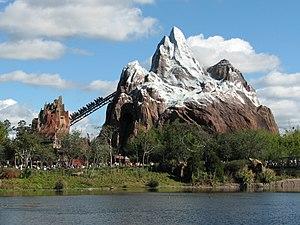
La montagne russe Expedition Everest dans le parc à thème Disney's Animal Kingdom en Floride. Au moment où la photo est prise, un train est en train de monter la première rampe.
Disney's Animal Kingdom est un parc à thème zoologique américain. Il a ouvert ses portes le 22 avril 1998 à Walt Disney World Resort à l'ouest de la propriété, sur de nombreux marais, à proximité de la ferme forestière du domaine. Plus grand des parcs Disney, c'est la réponse de la Walt Disney Company au succès grandissant des parcs animaliers en Floride tel Busch Gardens Tampa ou SeaWorld Orlando.
Bioscope ouvert au public le 1ᵉʳ juin.
Expedition Everest est une attraction unique de type montagnes russes située dans la section Asie de Disney's Animal Kingdom, quatrième parc à thèmes de Walt Disney World Resort.